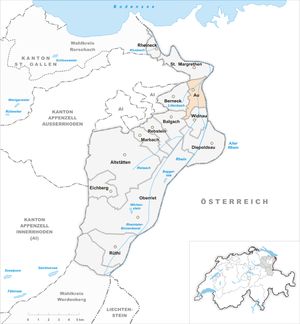
Au est une commune suisse du canton de Saint-Gall, située dans la circonscription électorale de Rheintal.